Recreation

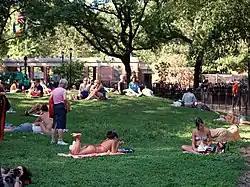
A park in New York City where people sunbathe and relax

Any structured form of play could become a game. Games are played sometimes purely for recreation, sometimes for achievement or monetary rewards as well. They are played for recreation alone, in teams, or online; by amateurs. Professionals can play as part of their work for entertainment of the audience. The games could be board games, puzzles, computer or video games.